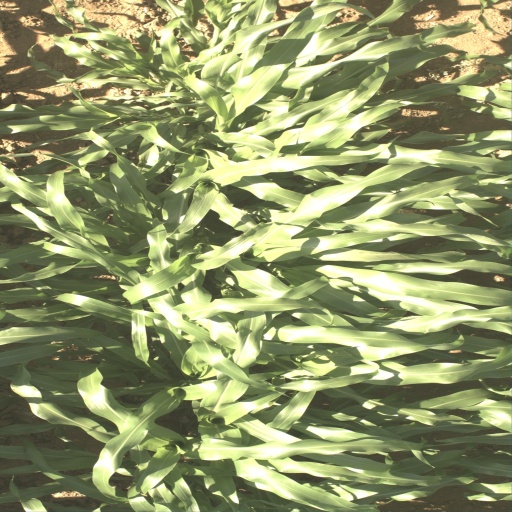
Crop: sorghum